Jiizas: di Buk We Luuk Rait bout Im

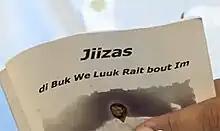

A translation of Luke 1:28, when the angel Gabriel first visits the virgin Mary.